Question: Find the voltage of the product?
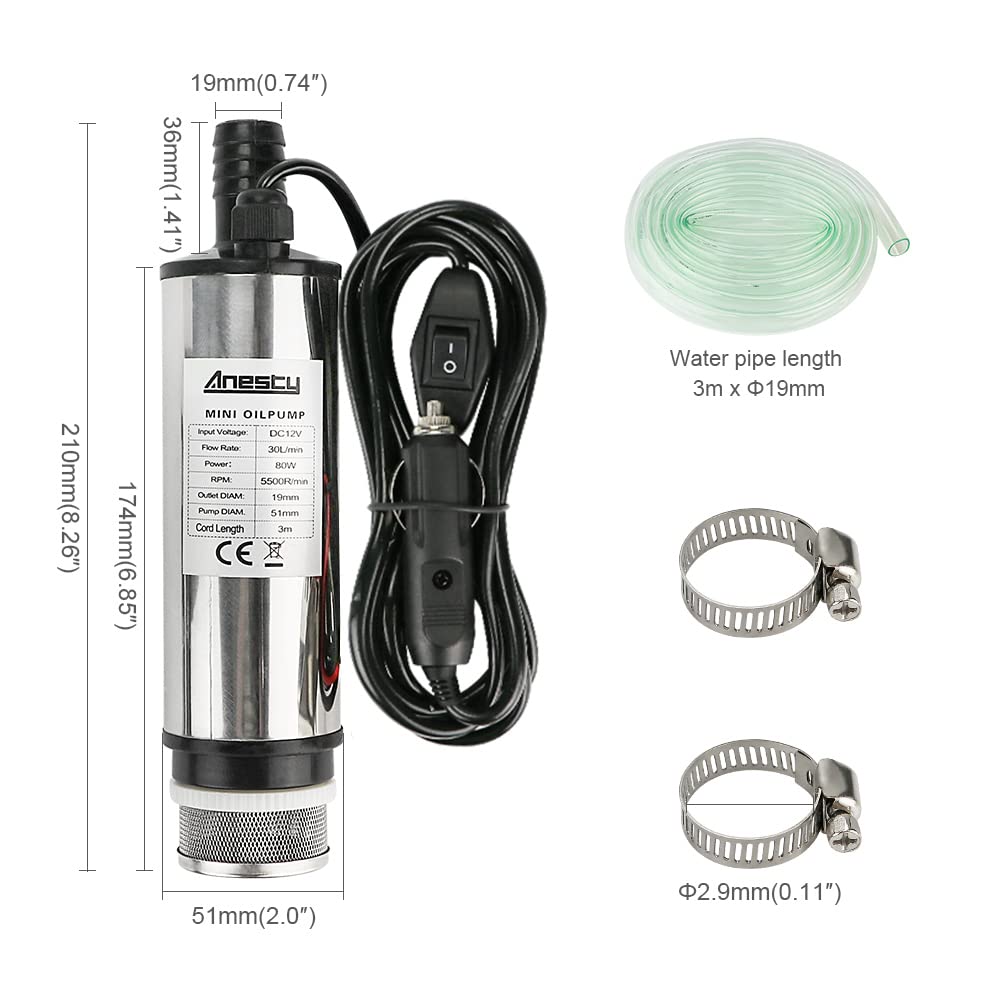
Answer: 12.0 volt